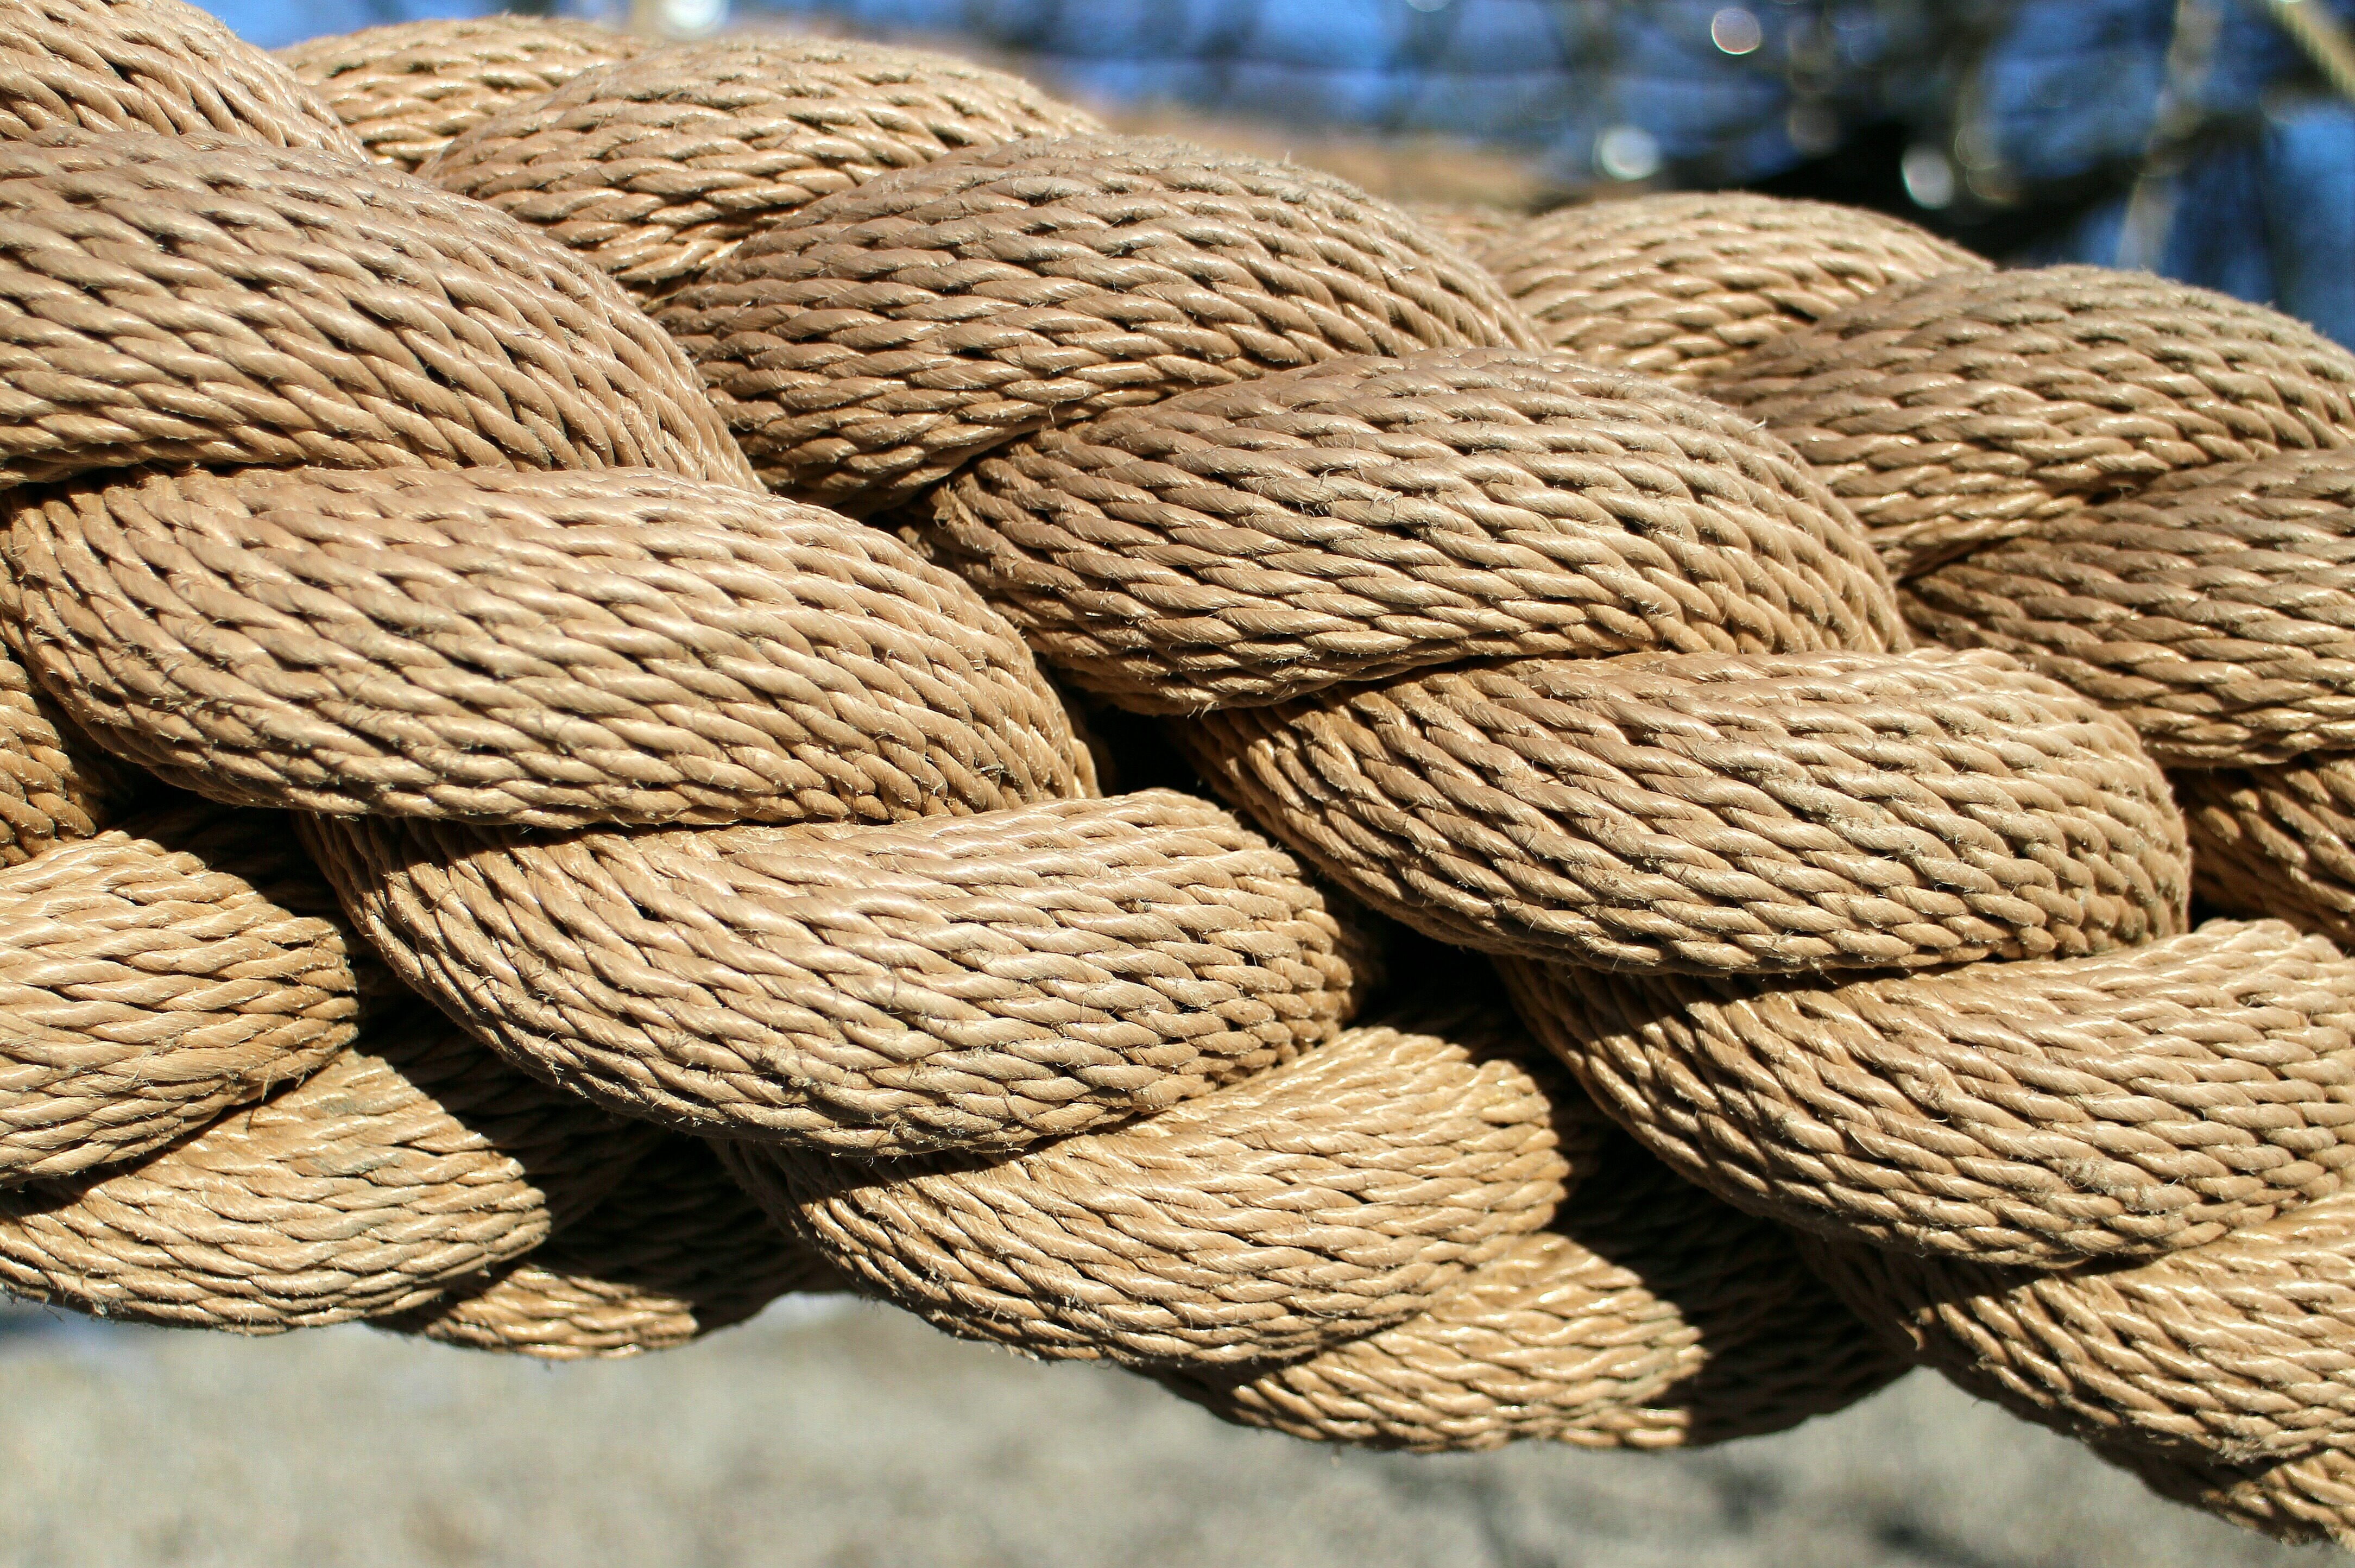
dew, rope, produce, material, knitting, festival, strand, thaw, woven, detention, cordage, fixing, twisted ropes, flooring, tross, automotive exterior, grass family